Eduard von Schele zu Schelenburg

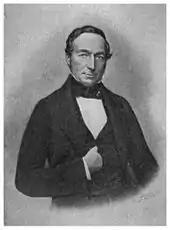
Eduard von Schele

Eduard August Friedrich Freiherr von Schele zu Schelenburg (September 23, 1805 – February 13, 1875) was Prime Minister of the Kingdom of Hanover and the last Post Director General of the Thurn-und-Taxis Post in Frankfurt.